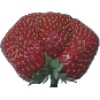
Label: strawberry_wedge